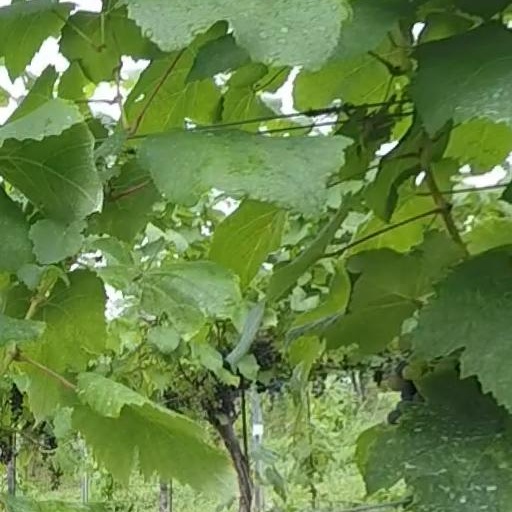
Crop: grape